Charles Ross (British Army officer, born 1667)

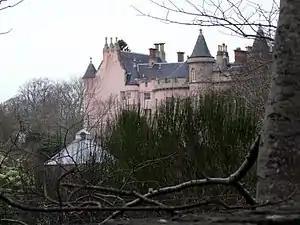
Balnagown Castle

General Ross was Member of Parliament for Ross-shire from 1710 to 1722 and from 1727 to 1732. In September 1713 he was appointed Envoy Extraordinary to France, but did not take up the post.